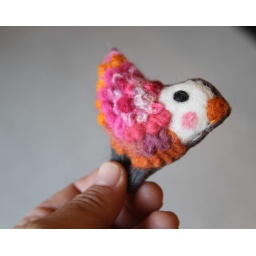
Another cute little bird by Valerie Hebert from Val's Art Studio